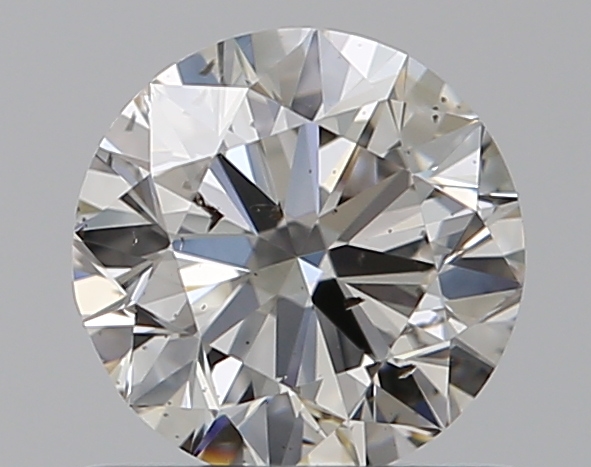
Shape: round
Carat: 0.72
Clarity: SI2
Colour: J
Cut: VG
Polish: EX
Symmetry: VG
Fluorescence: N
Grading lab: GIA
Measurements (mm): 5.56 x 5.63 x 3.54